Numlahti

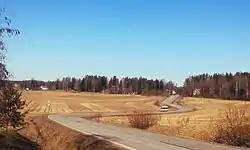
A rural landscape in Numlahti.

Numlahti is a rural village in the municipality of Nurmijärvi, close to the village of Perttula and five kilometers from Klaukkala. The Numlahti Manor, which dates back to 1594 and is the oldest manor of the municipality, is located in Numlahti along the Lopentie road. The lands of the manor were separated after the World War II for immigrants who came from Karelia to be redeemed, thus forming a so-called "karelian village". Between Perttula, Uotila and Numlahti was once lake called Kuhajärvi, which was dried in a field partly in the 1830s and 1850s, and then completely in the 1920s and 1940s. Numlahti has no school of its own, but the pupils go to other schools in the municipality.